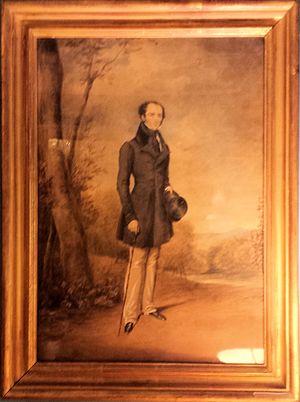
Sir John William Lubbock, 3ᵉ baronnet, fut un banquier, mathématicien et astronome britannique.